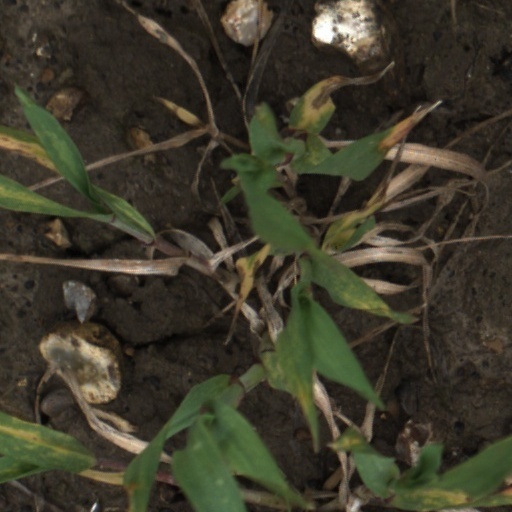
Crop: wheat